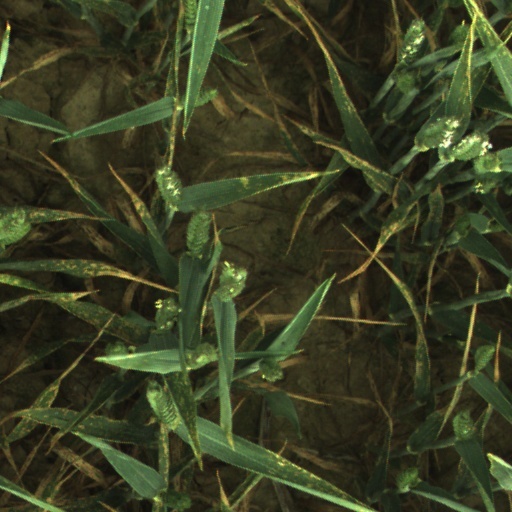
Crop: wheat